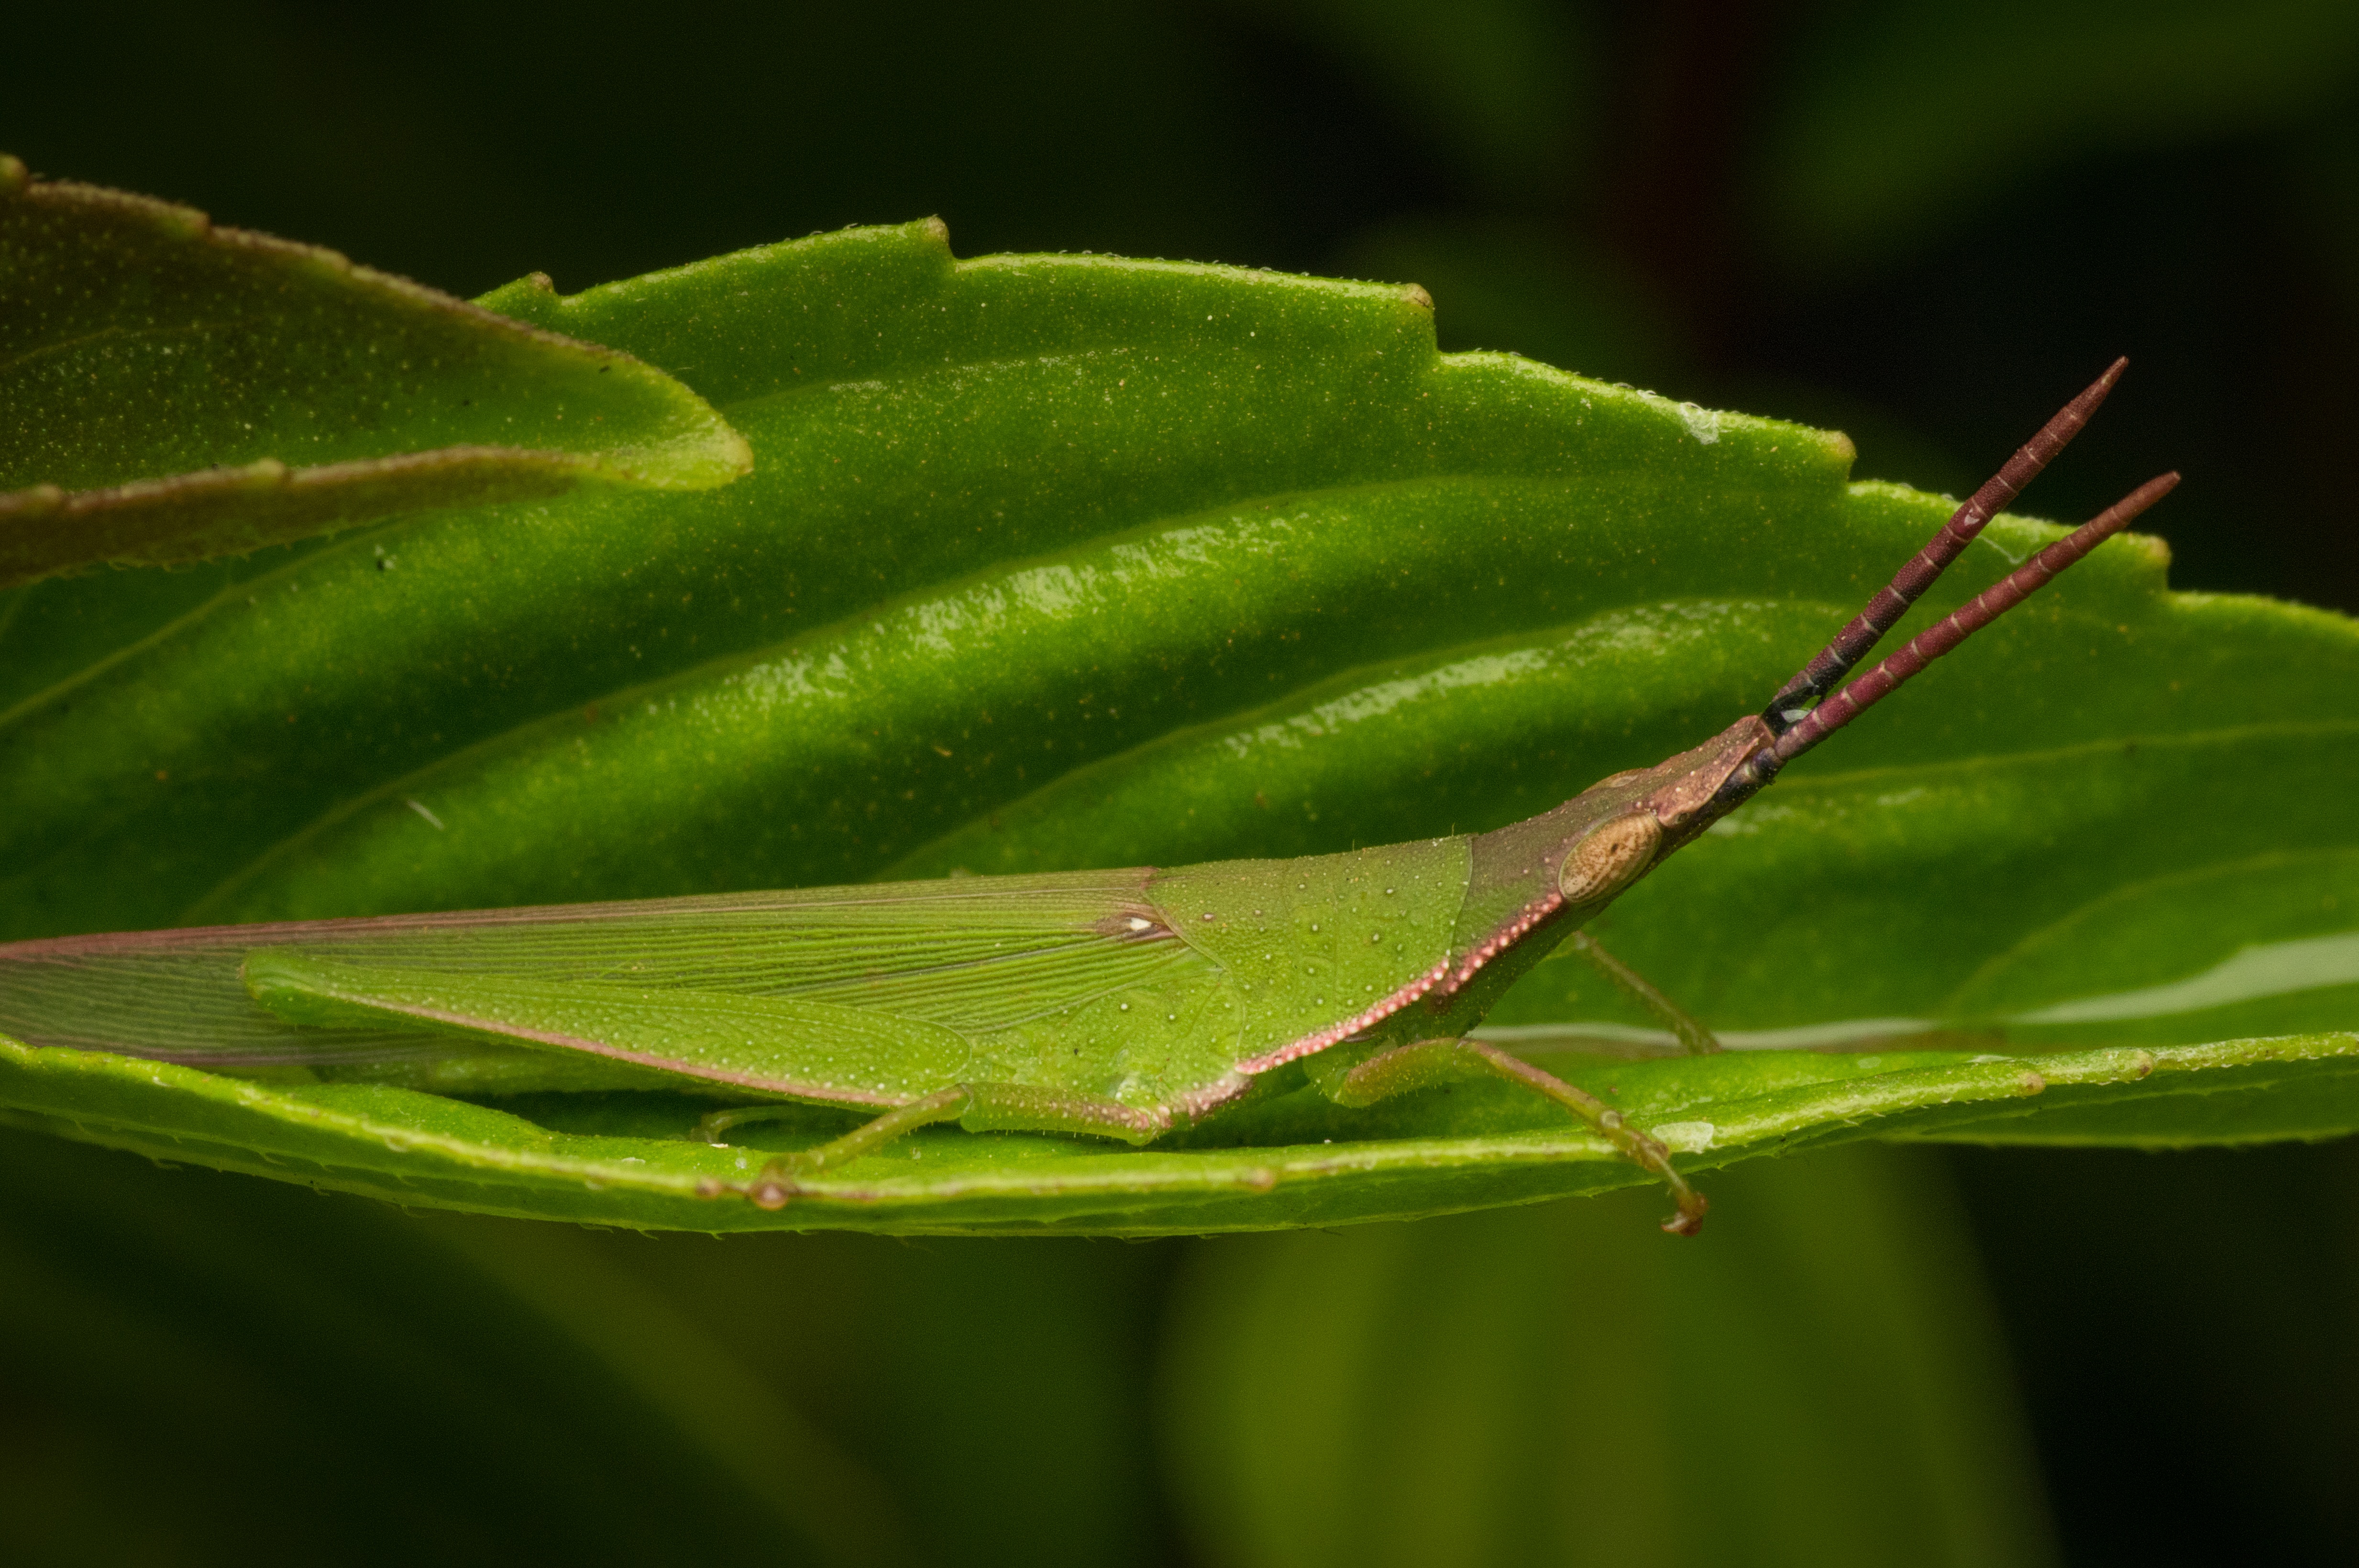
nature, grass, plant, photography, leaf, flower, animal, wildlife, wild, green, insect, macro, natural, botany, colorful, closeup, flora, fauna, invertebrate, close up, shrub, head, grasshopper, pointed, macro photography, plant stem